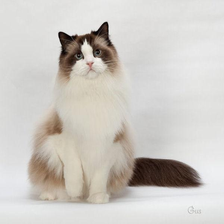
Species: cat
Breed: Ragdoll